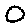
Label: 0